Ryan Rossiter

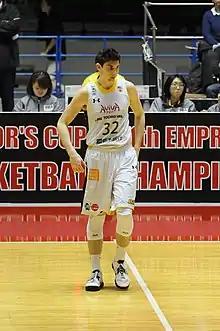

Ryan Francis Rossiter (born September 14, 1989) is a US-born Japanese professional basketball power forward for the Alvark Tokyo of the B.League. Rossiter was named Metro Atlantic Athletic Conference player of the year and an All-American as a senior at Siena College in 2010–11.